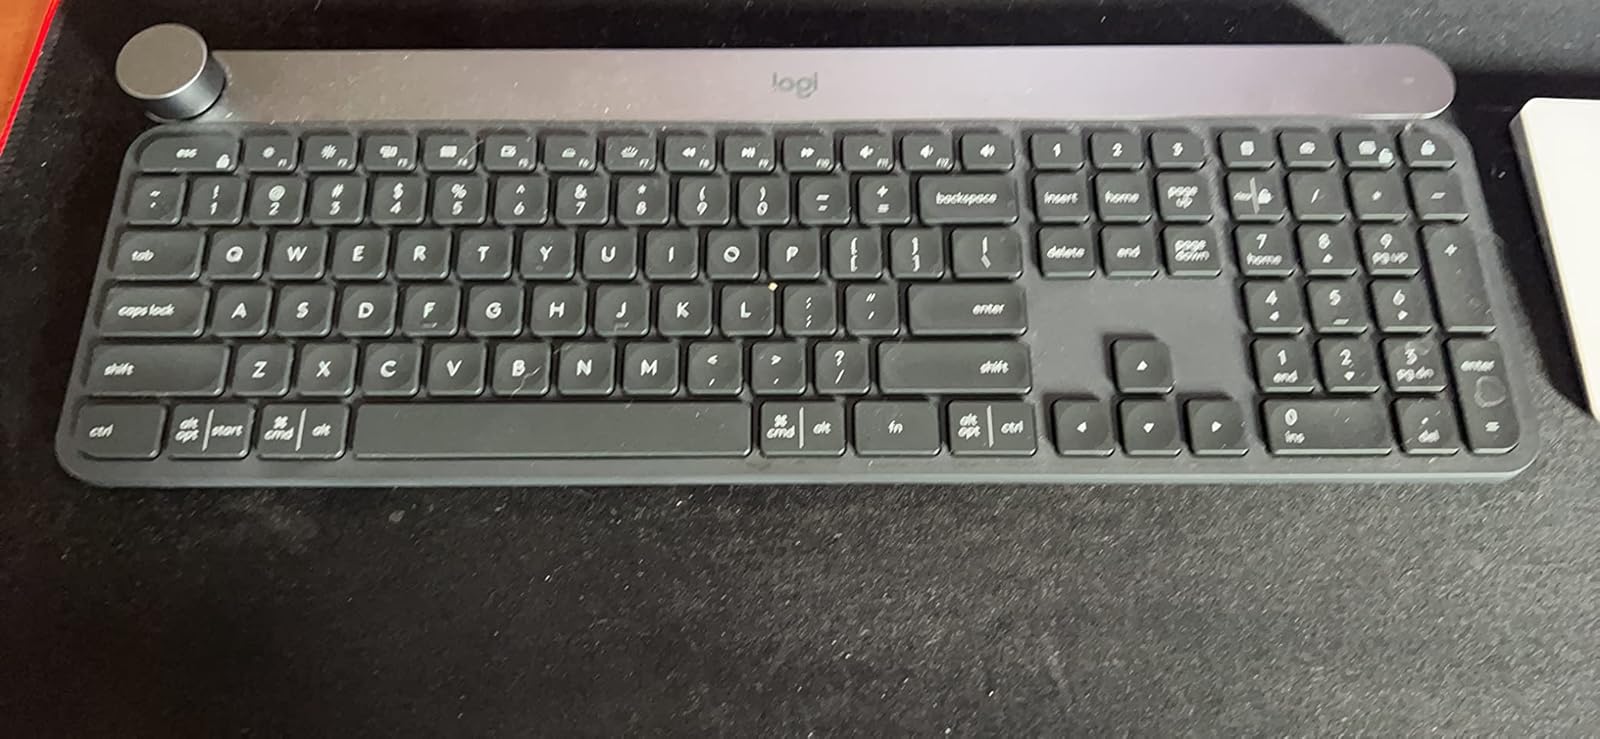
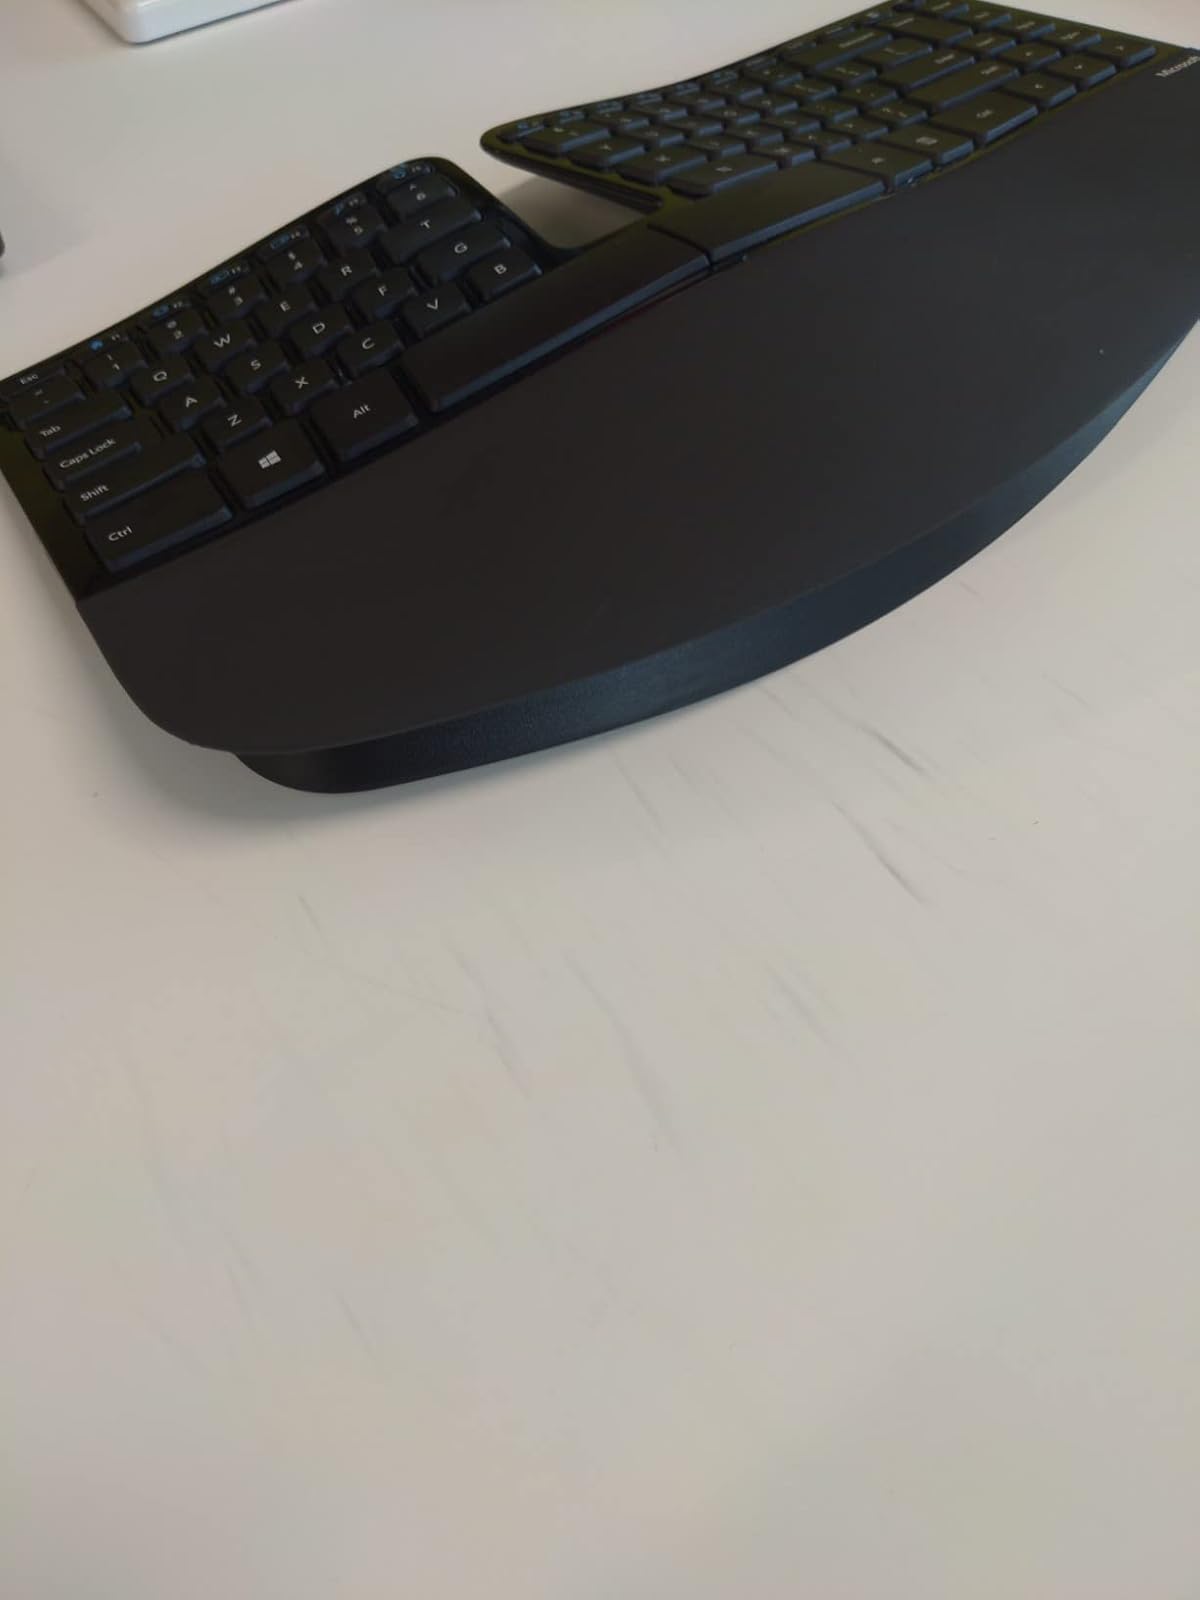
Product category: keyboard
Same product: no